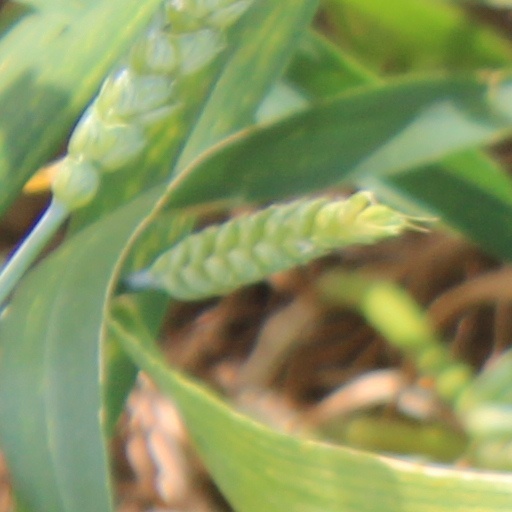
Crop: wheat